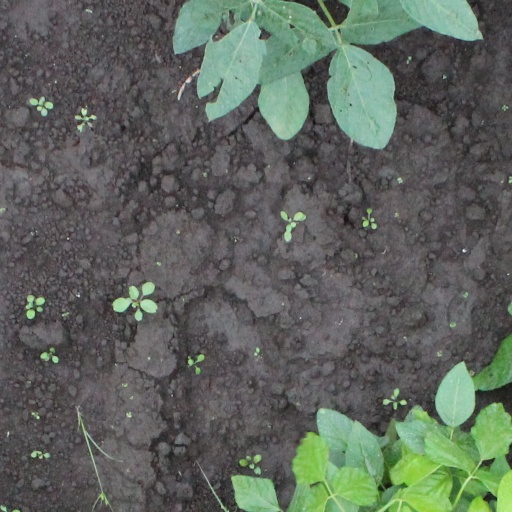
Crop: soybean